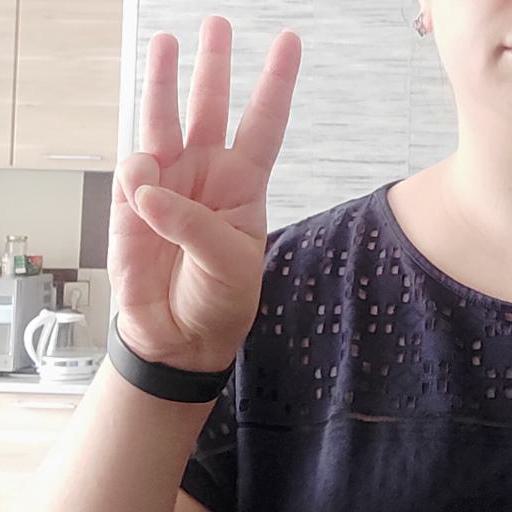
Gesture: three